The Boat Race 1841

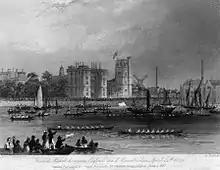
The Boat Race of 1841

The 5th Boat Race took place on the River Thames on 14 April 1841. It was the fourth of the University Boat Races, a side-by-side rowing competition between the University of Oxford and the University of Cambridge, to be contested in London. The race was held between Westminster Bridge and Putney Bridge and was won by Cambridge, whose crew featured two pairs of brothers rowing, who defeated Oxford by a distance of 22 lengths in a time of 32 minutes and 30 seconds. The victory took the overall record in the event to 4–1 in Cambridge's favour.